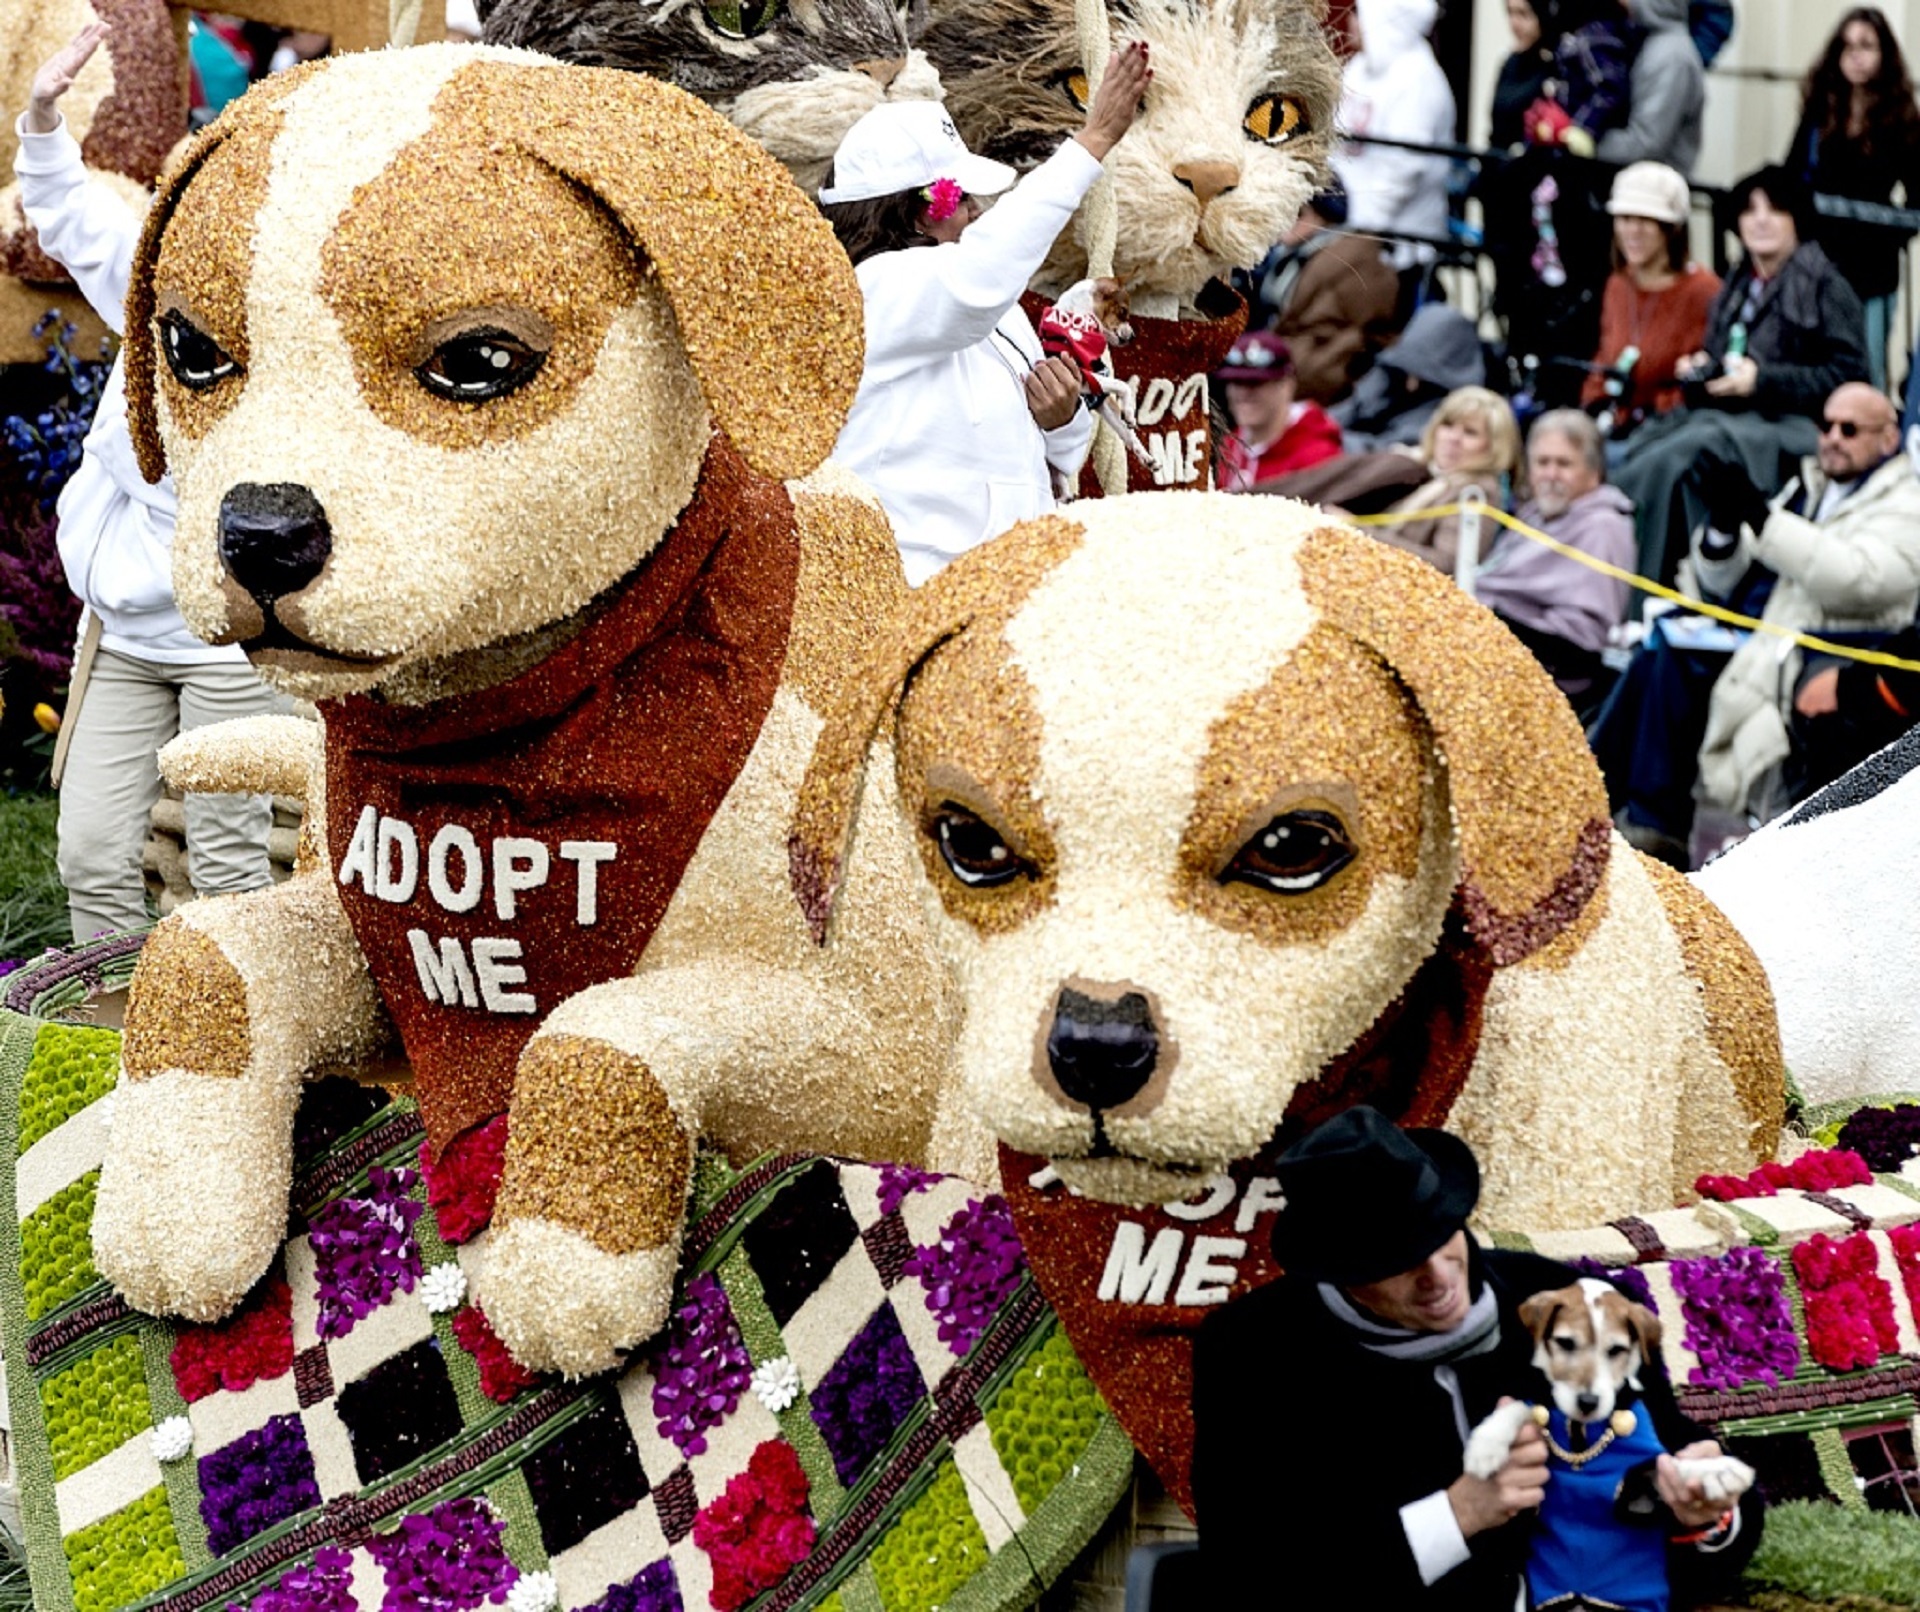
street, flower, puppy, dog, floral, usa, float, colorful, toy, california, parade, textile, dogs, event, pasadena, crowds, beverly hills, stuffed toy, dog like mammal, dog crossbreeds, rose parade